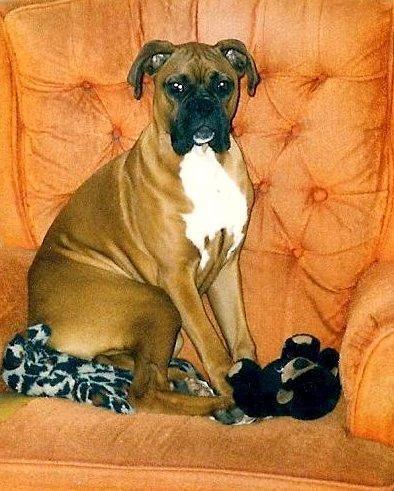
boxer